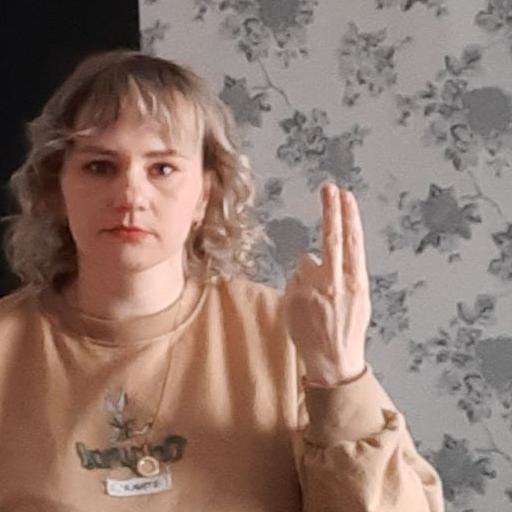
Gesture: two_up_inverted